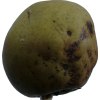
Label: pear